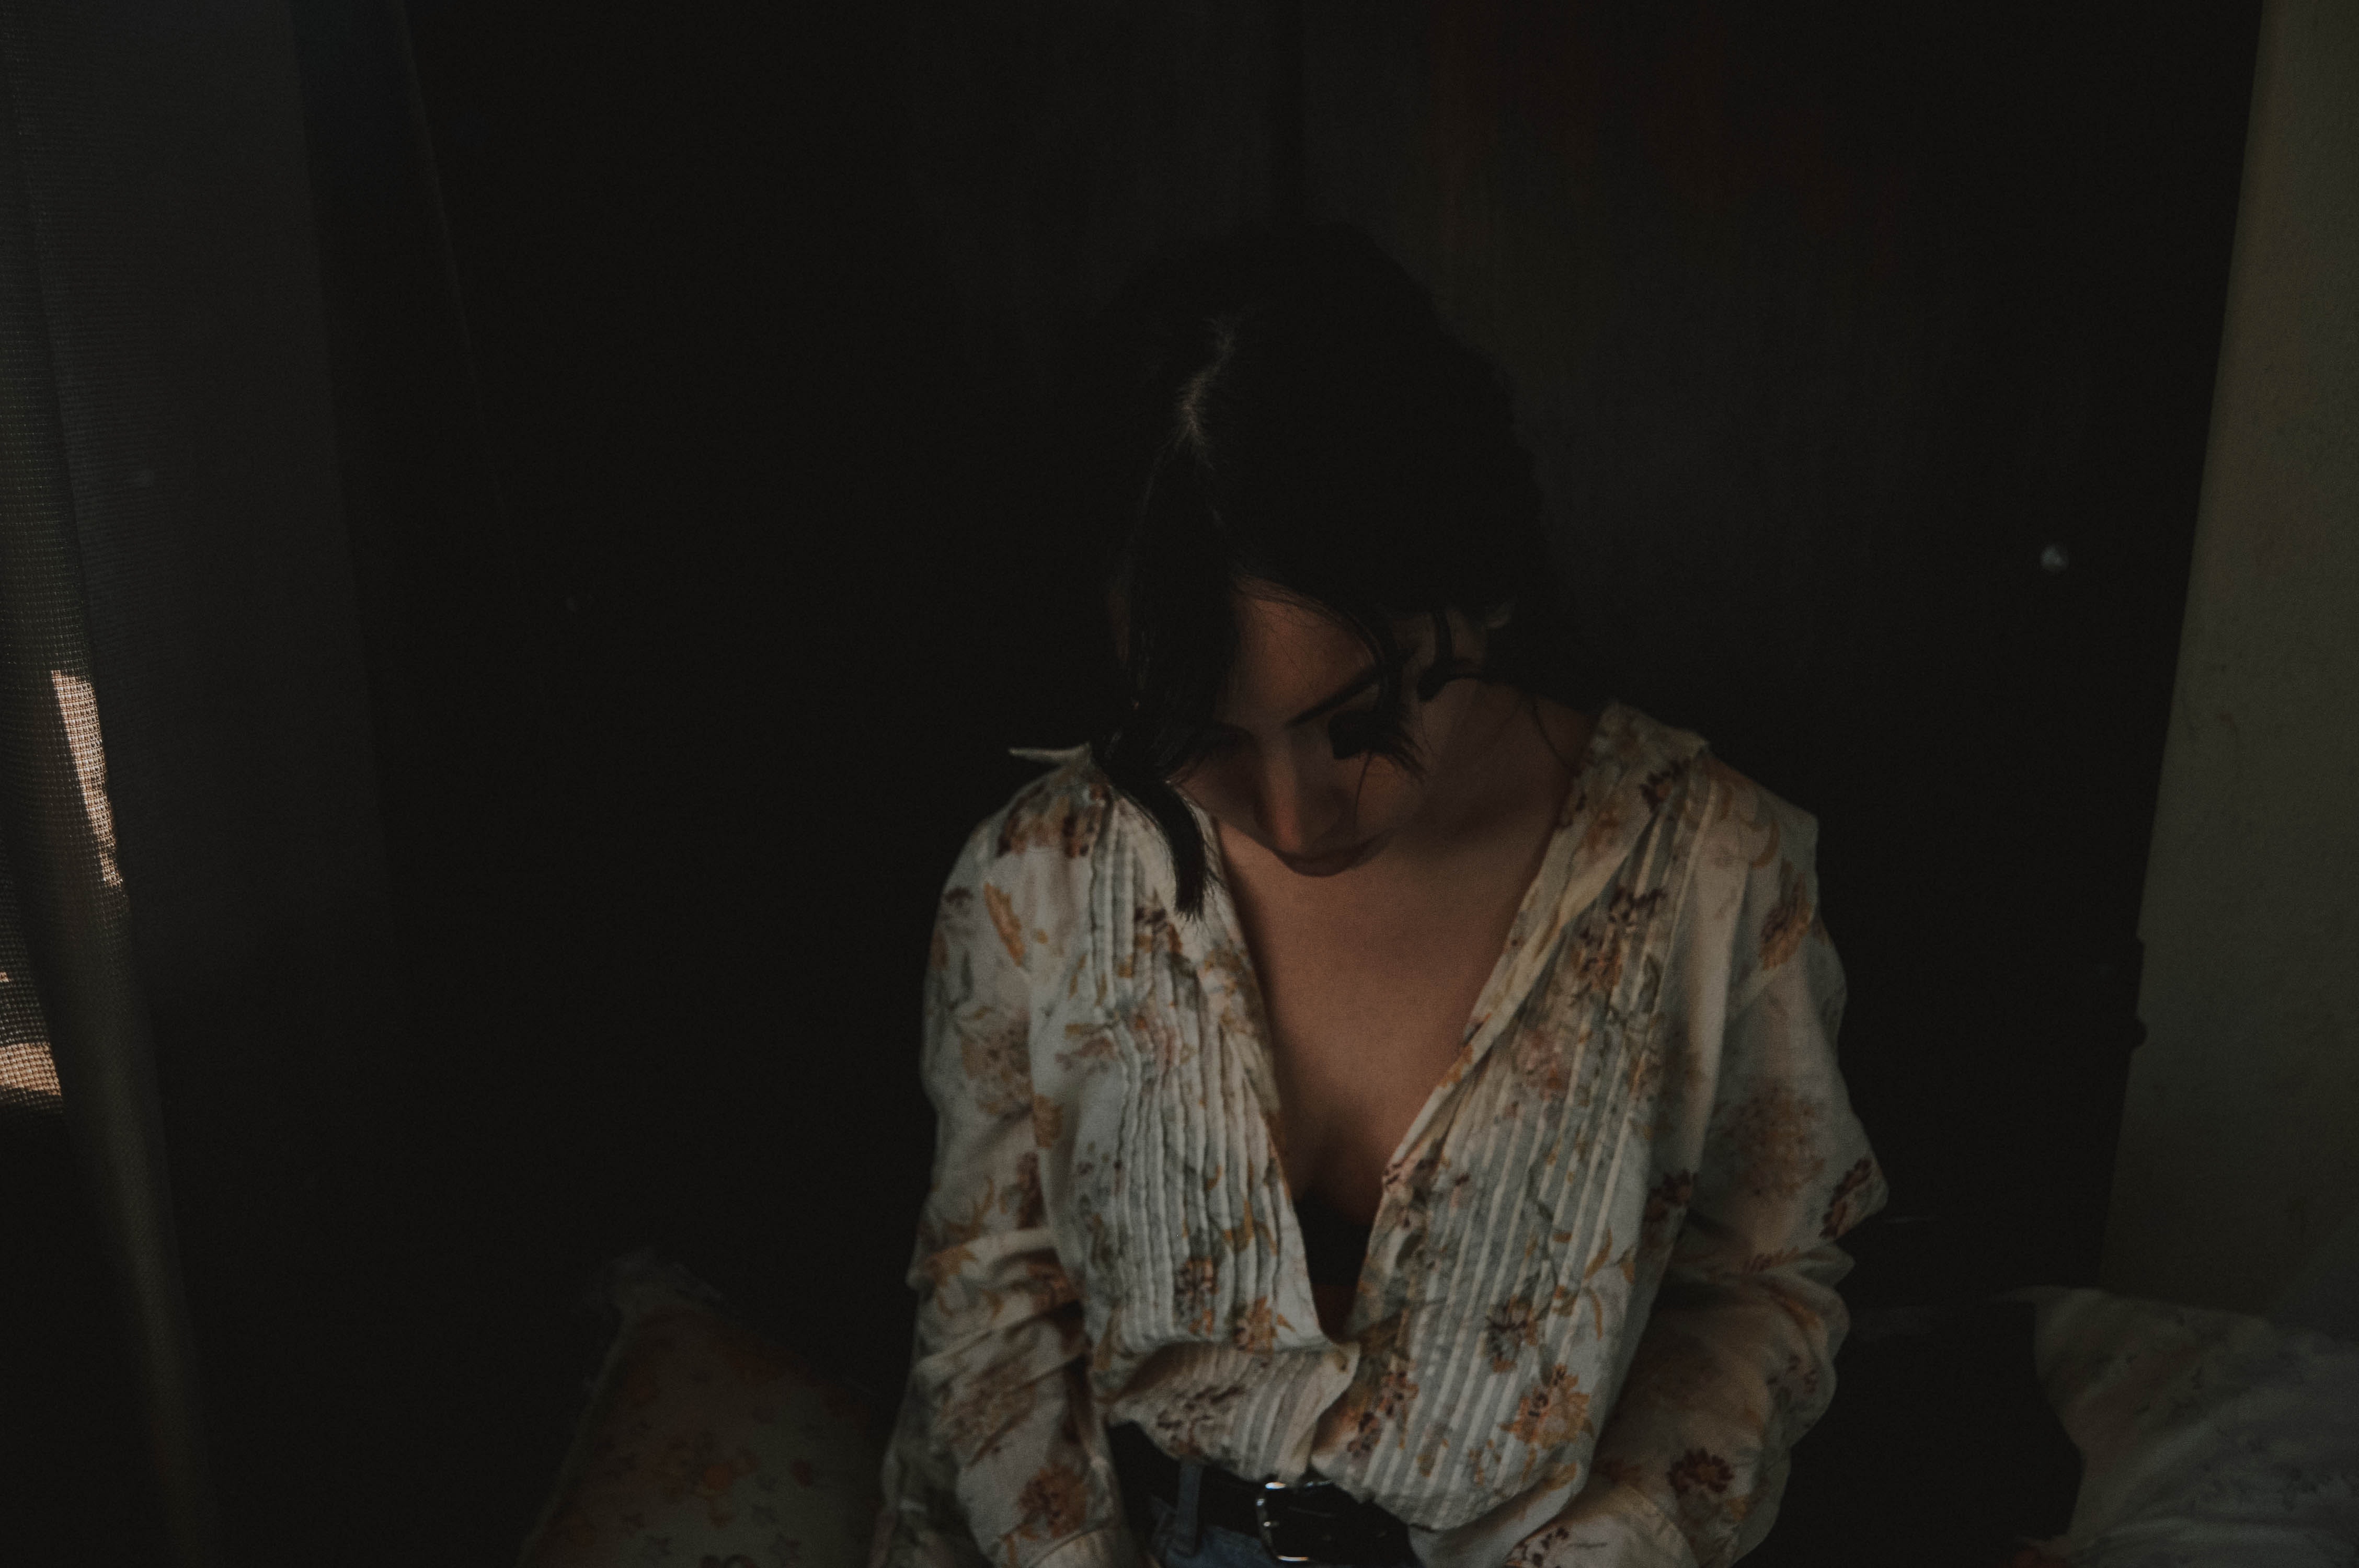
darkness, fun, human, night, black hair, photography, adaptation, room, midnight